McRae Group

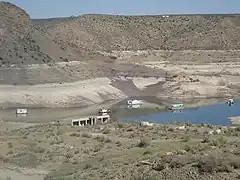
McRae Group near its type location, Elephant Butte Reservoir, New Mexico, USA. The light bands are "bathtub rings" from stands of the reservoir.

The McRae Group is a geological group exposed in southern New Mexico whose strata, including layers of the Hall Lake Formation and Jose Creek Formation, date to the Late Cretaceous. Dinosaur remains are among the fossils that have been recovered from this unit.